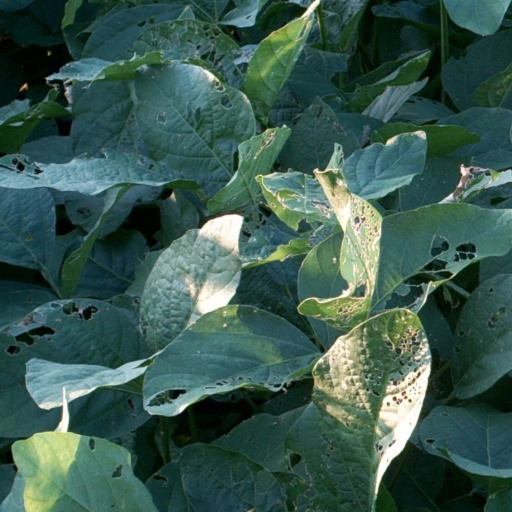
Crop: soybean